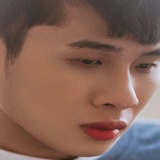
ca sĩ K Icm